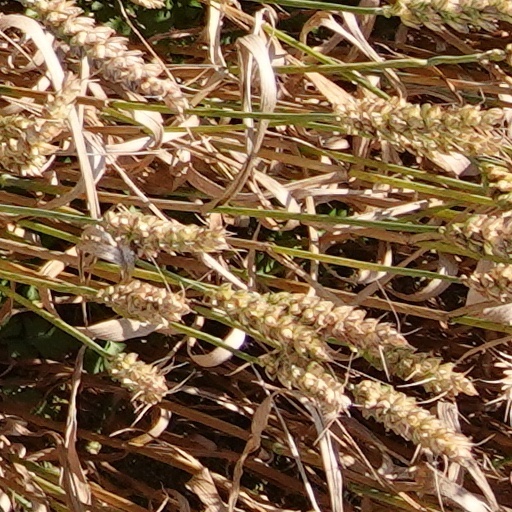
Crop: wheat